Bohemianism

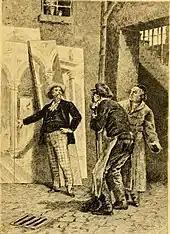
An illustration from Henri Murger's 1899 book "Bohemian Life".

In the 1850s, Bohemian culture started to become established in the United States via immigration. In New York City in 1857, a group of 15 to 20 young, cultured journalists flourished as self-described bohemians until the American Civil War began in 1861. This group gathered at a German bar on Broadway called Pfaff's beer cellar. Members included their leader Henry Clapp Jr., Ada Clare, Walt Whitman, Fitz Hugh Ludlow, and actress Adah Isaacs Menken.